Hot springs in Taiwan

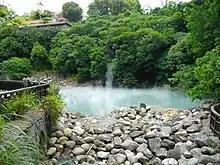
Hot spring in Beitou Hell Valley

Taiwan is part of the collision zone between the Yangtze Plate and Philippine Sea Plate. Eastern and southern Taiwan are the northern end of the Philippine Mobile Belt.